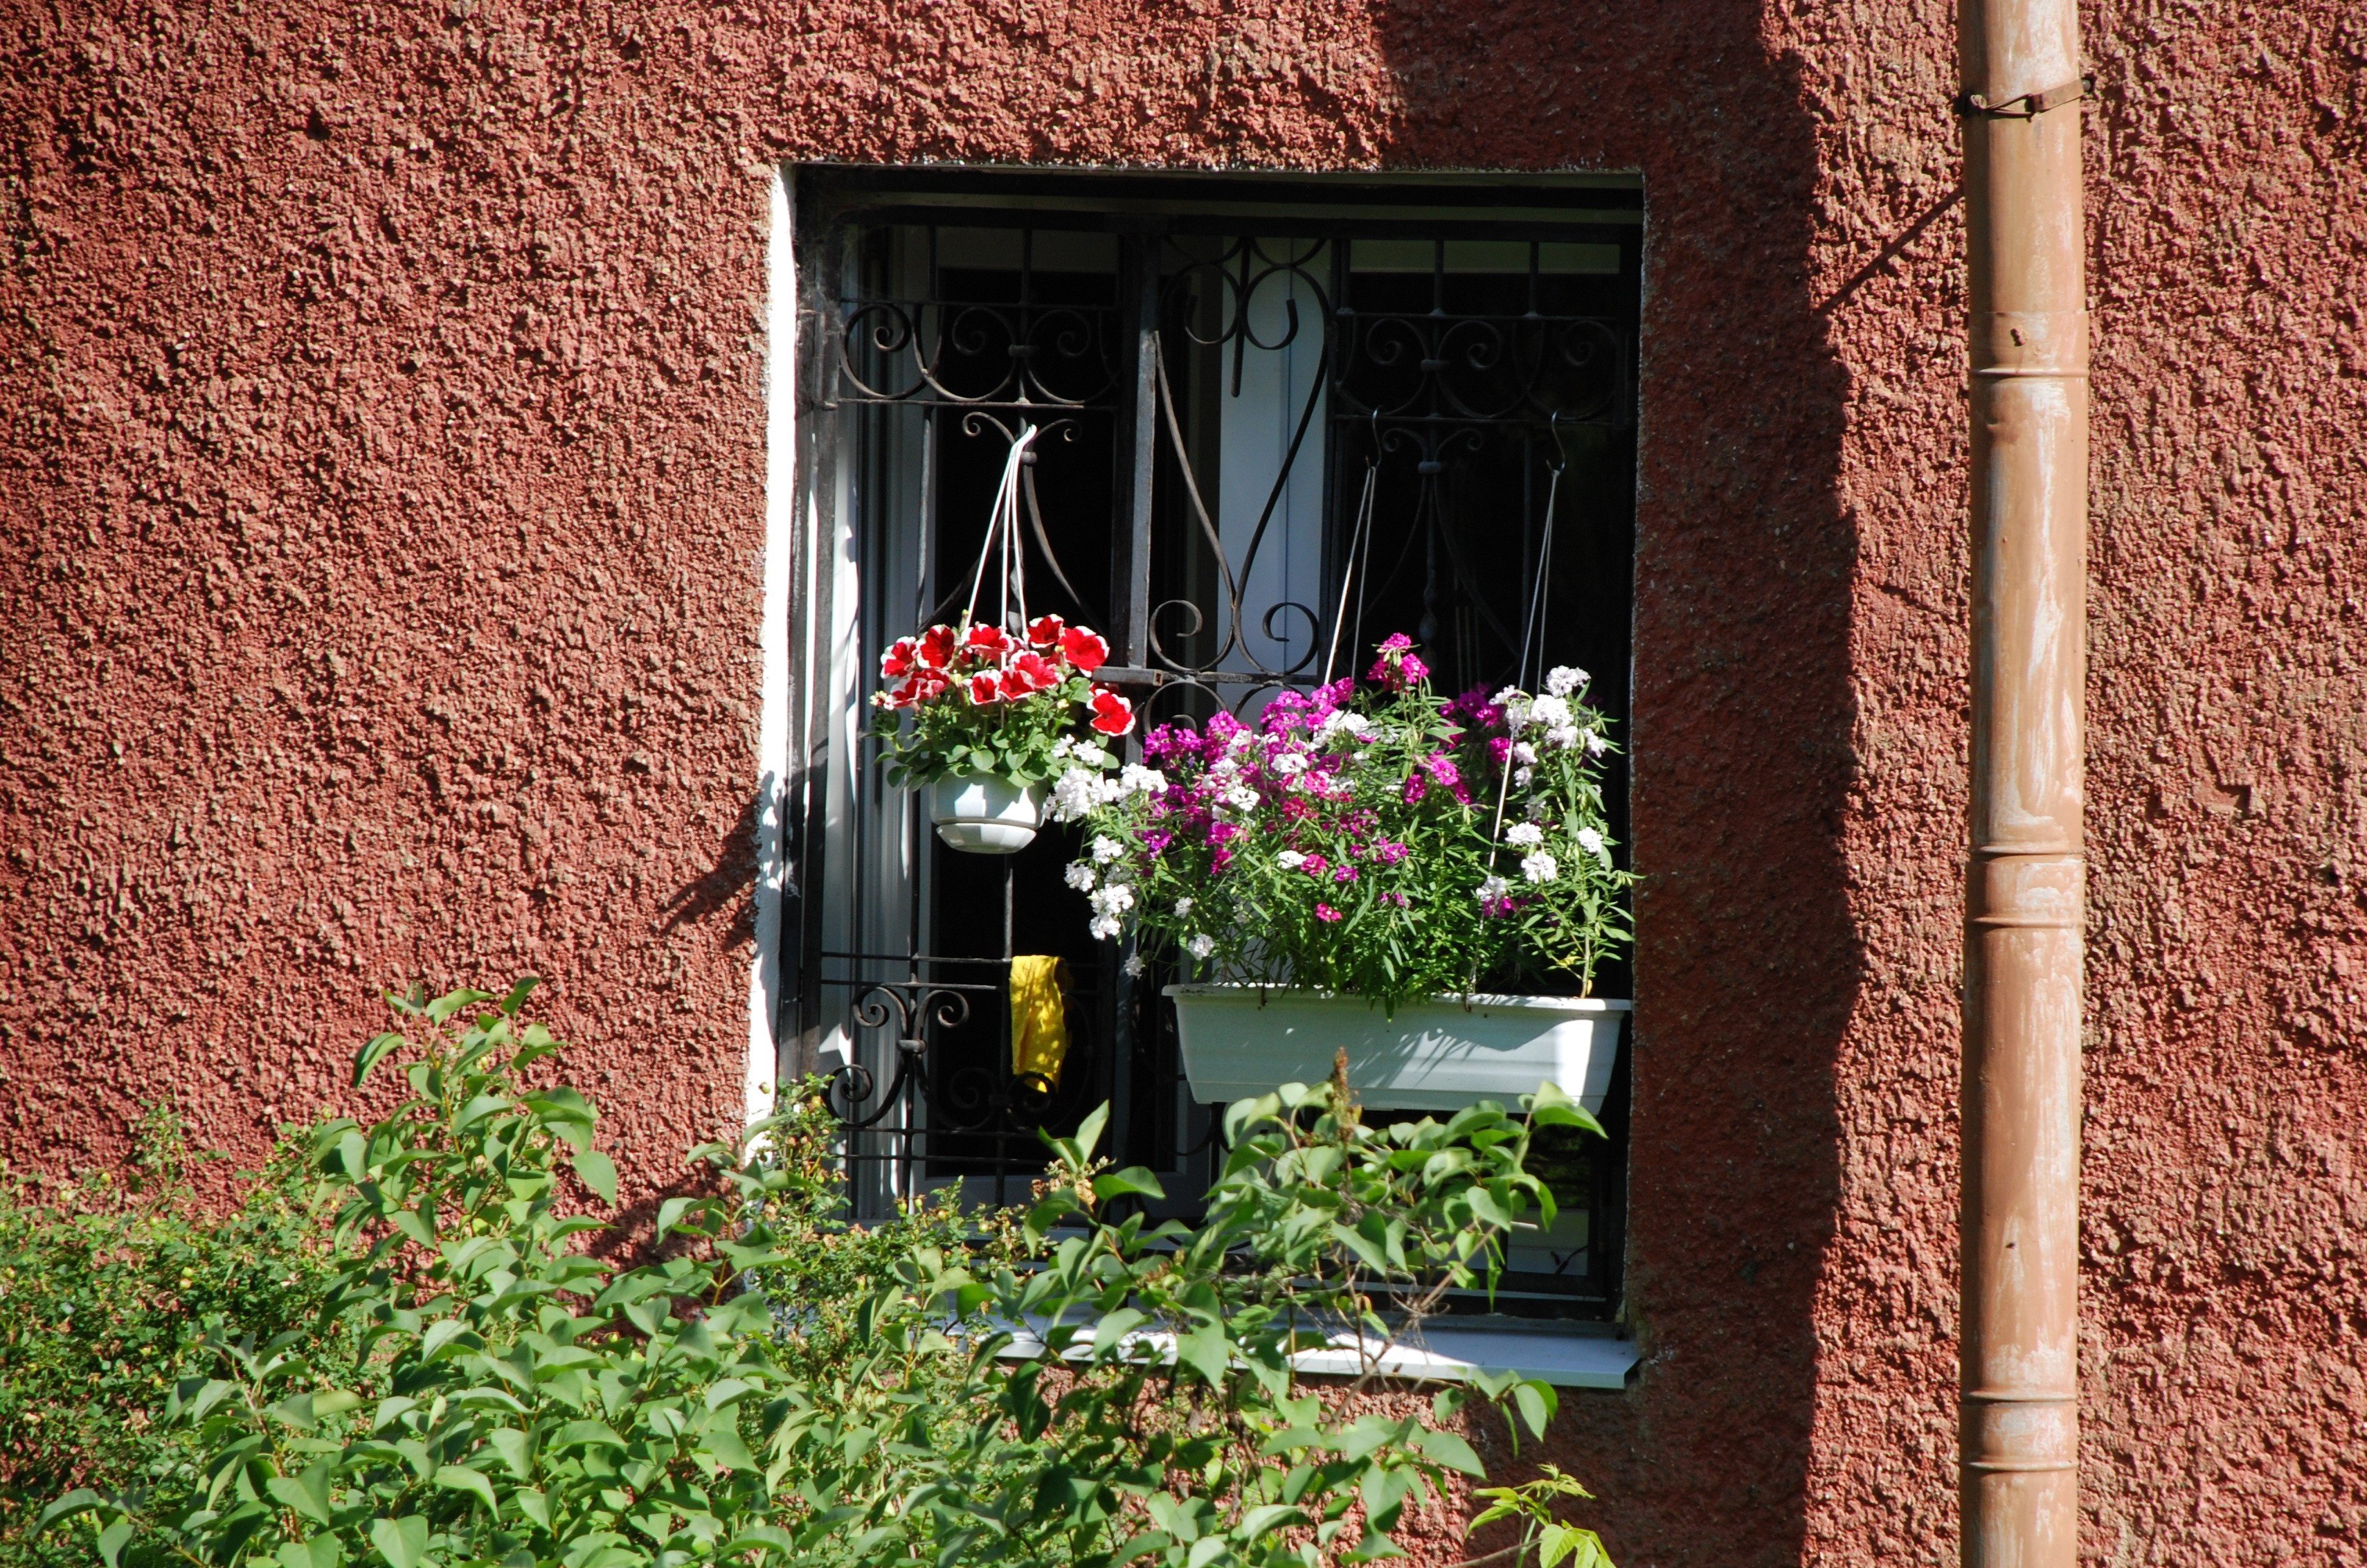
road, street, house, flower, window, alley, city, home, wall, cityscape, green, color, nikon, garden, russia, d80, cityscapes, yard, nikond80, sergievposad, moscowregion, sergiyevposad, urban area, residential area